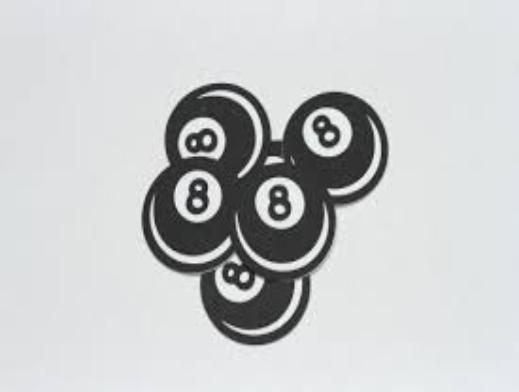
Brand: magic 8-ball
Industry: Leisure